Laupheim

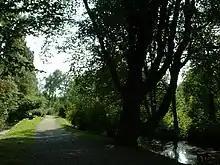
Castle Park

The Museum of the History of Christians and Jews is situated in Großlaupheim Castle. It is unique in Germany in that its collection concentrates on the documentation of the relationship between Christians and Jews on a local level, using Laupheim, which once had the largest Jewish community in the Kingdom of Württemberg, as an example. The exhibition documents in chronological order all aspects of more than 200 years of Jewish life in Laupheim.